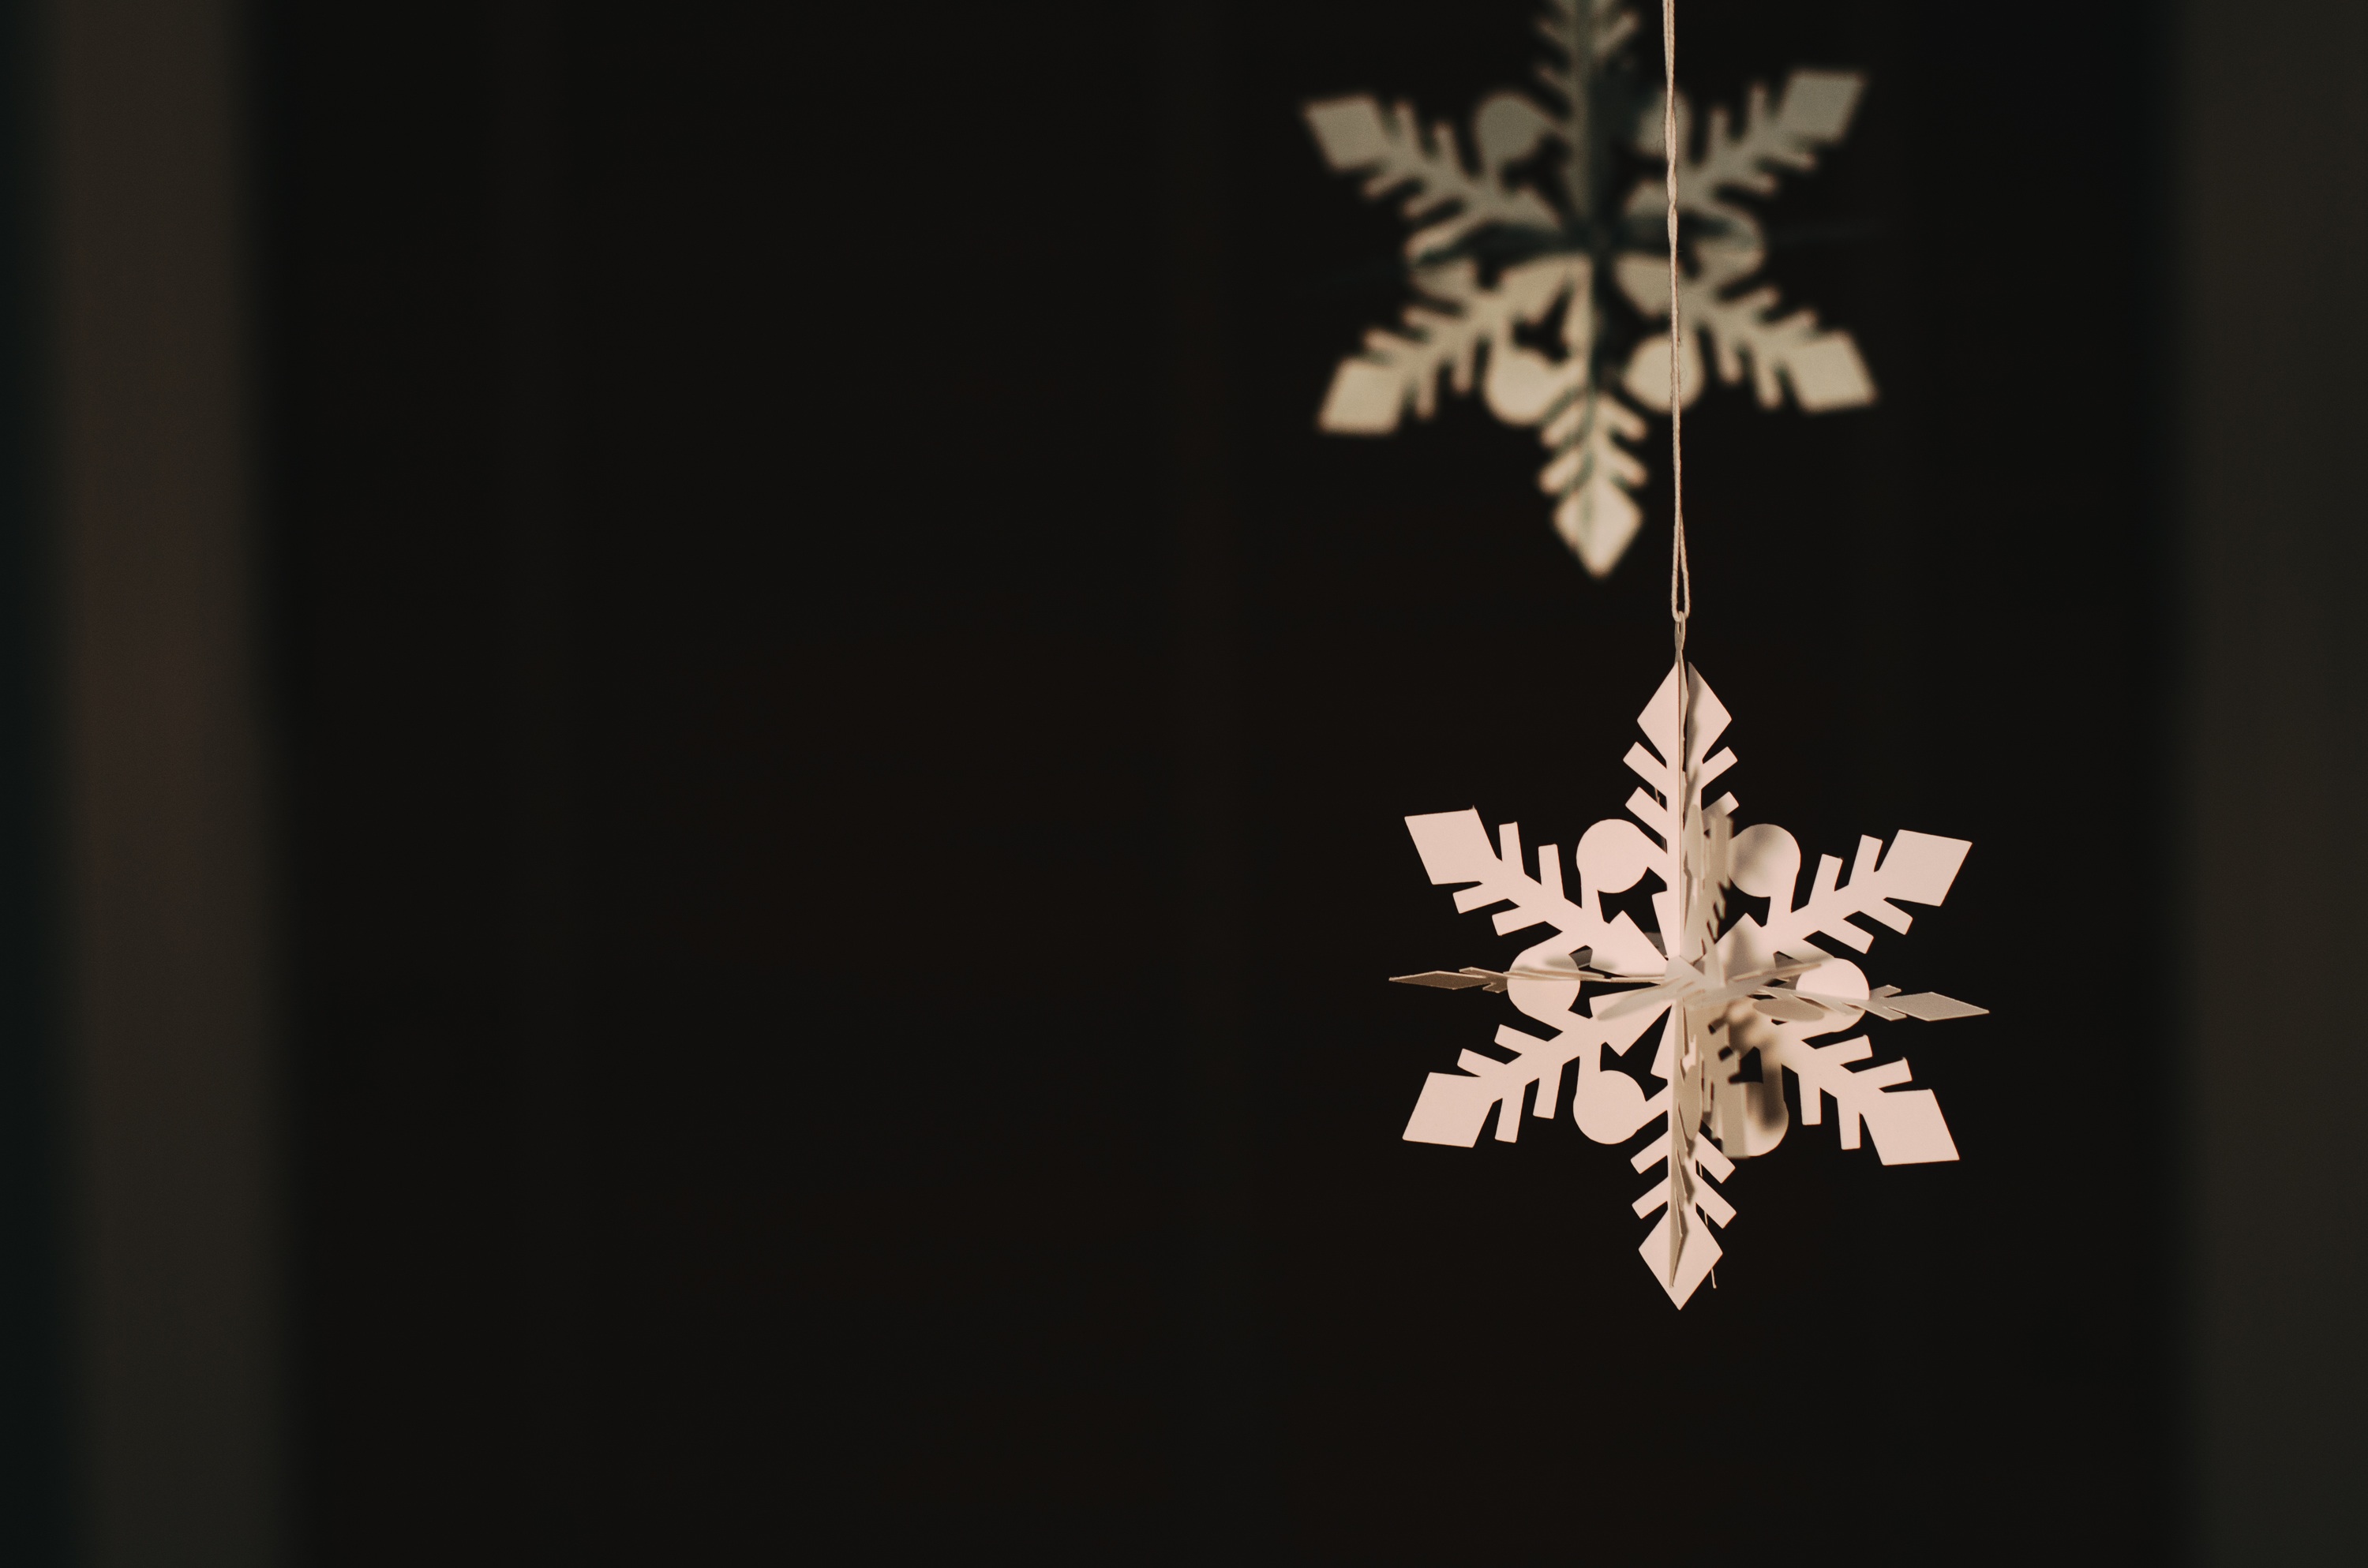
leaf, decoration, darkness, black, christmas, lighting, snowflake, christmas decoration